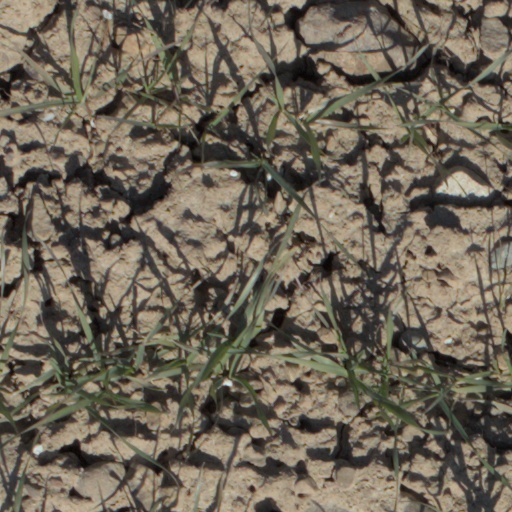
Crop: wheat